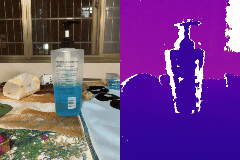
Label: detergent